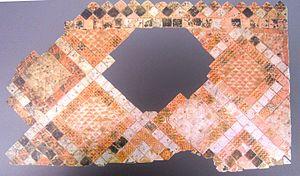
Le pavement de l'abbaye N.D. d'Argenteuil
L'abbaye Notre-Dame d'Argenteuil est à ses origines un monastère de bénédictines situé à Argenteuil dont l'existence est attestée dès le VIIᵉ siècle. Rattaché au XIIᵉ siècle à l'abbaye de Saint-Denis, dont il devient un prieuré masculin, il est détruit sous la Révolution française. Selon la tradition, la Sainte Tunique y est déposée par Charlemagne en 803.